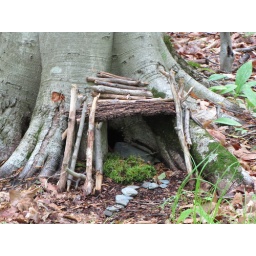
Someone went through a lot of trouble to create a fabulous fairy house in the woods... rock walkway and all!